Women in North Korea

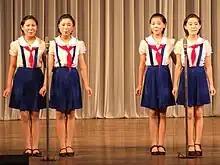
School girls at Mangyongdae Children's Palace

The media showcases role models. The official newspaper "Pyongyang Times", in an August 1991 article, described the career of Kim Hwa Suk, a woman who had graduated from compulsory education (senior middle school), decided to work in the fields as a regular farmer in a cooperative located in the Pyongyang suburbs, and gradually rose to positions of responsibility as her talents and dedication became known. After serving as leader of a youth work team, she attended a university. After graduating, she became chairperson of her cooperative's management board. Kim was also chosen as a deputy to the Supreme People's Assembly.